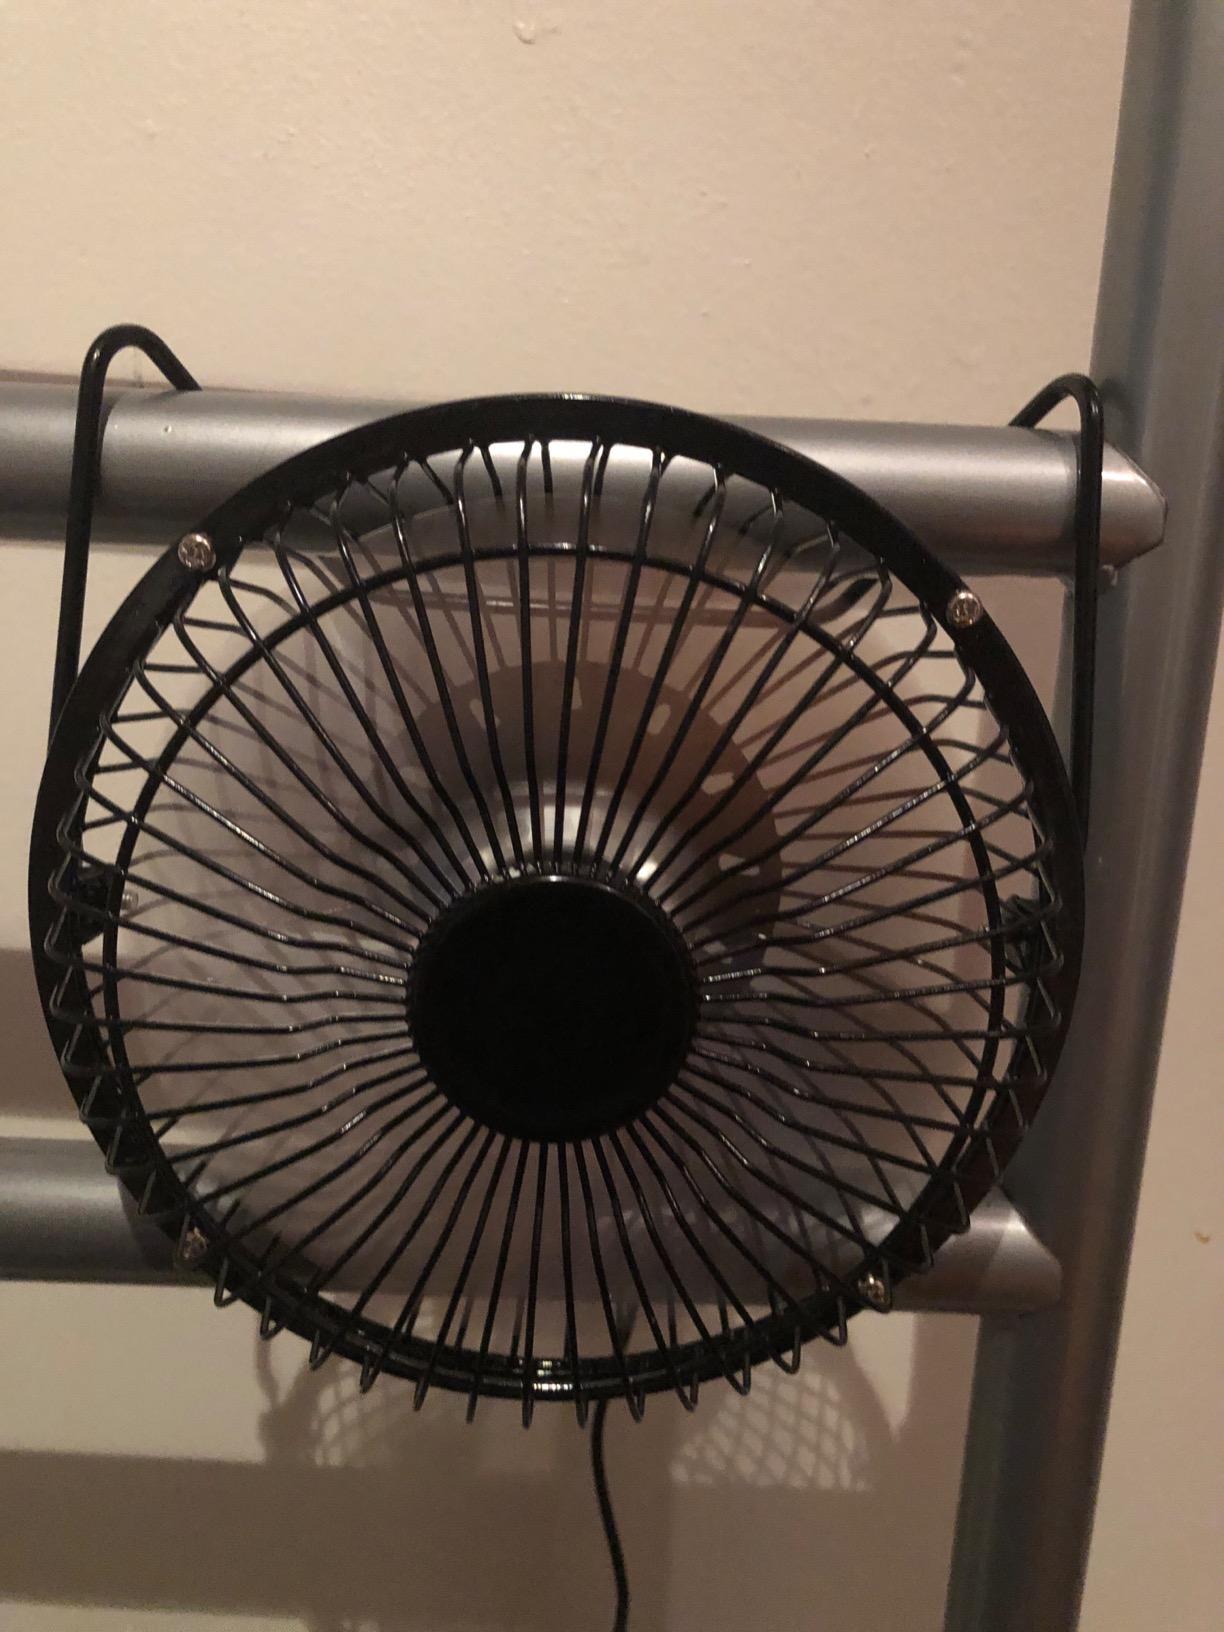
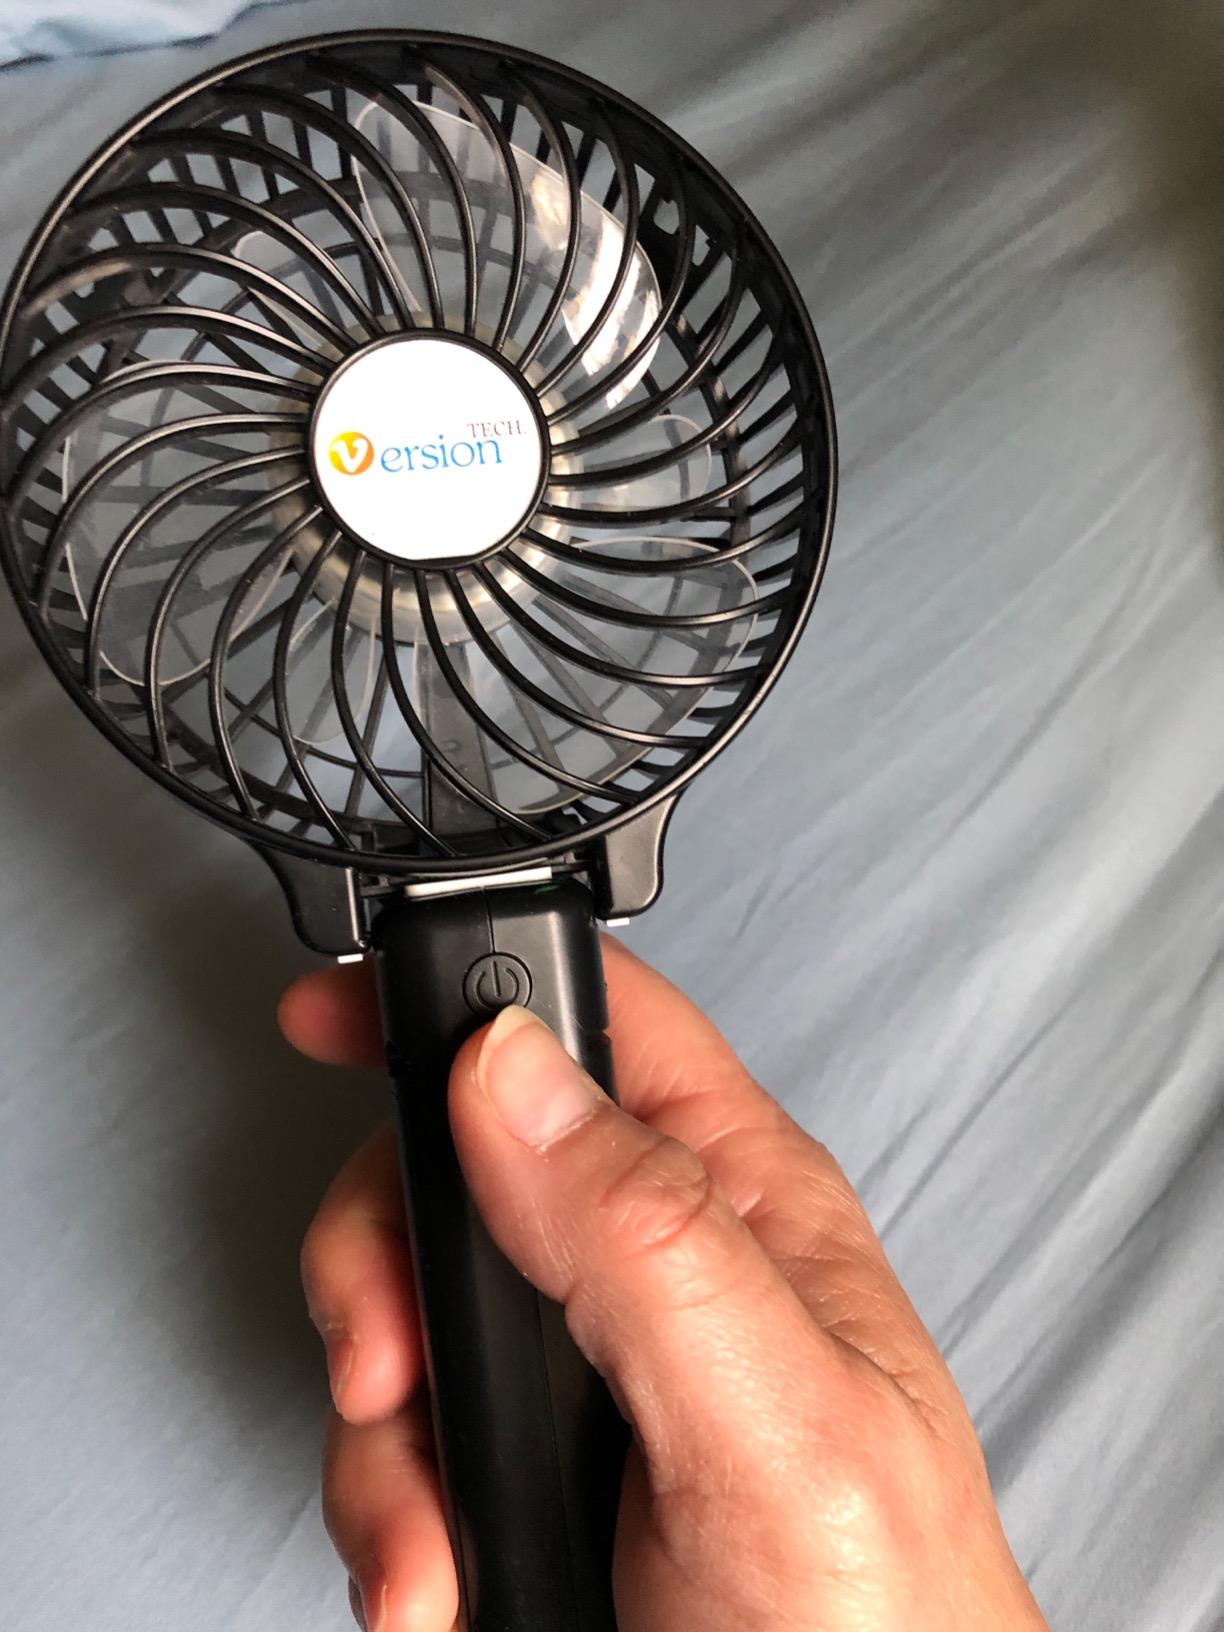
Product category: fan
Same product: no